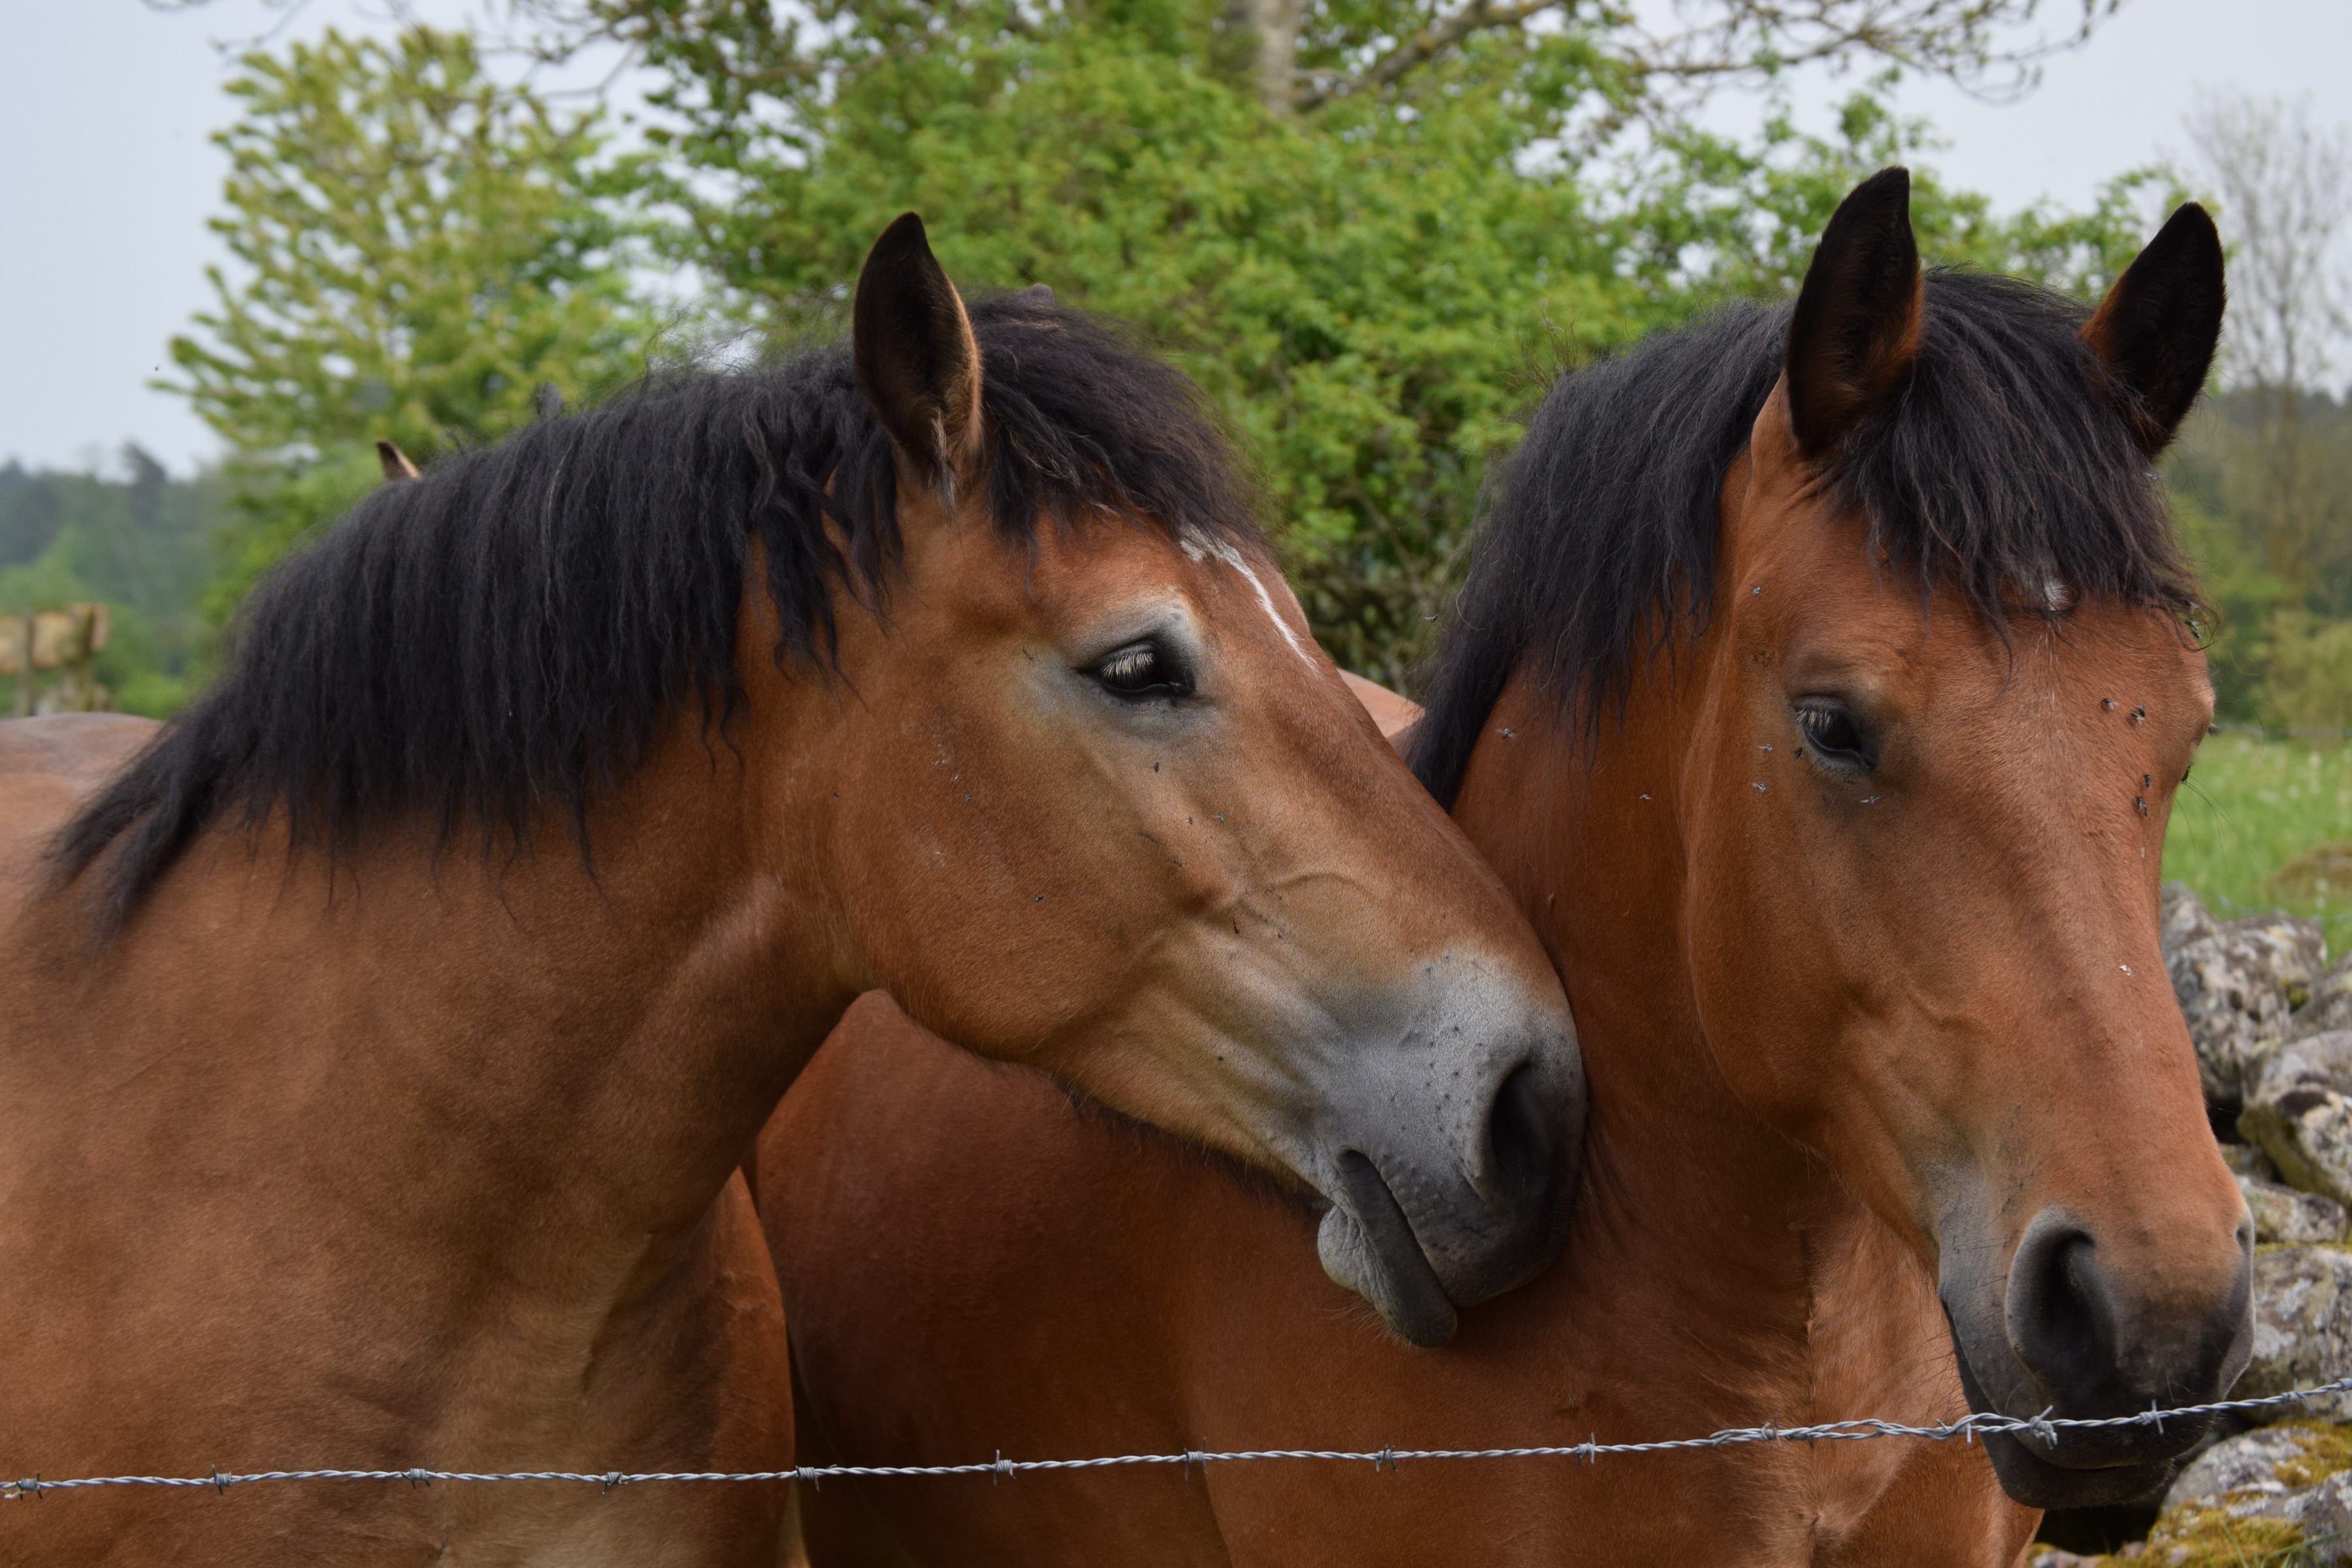
summer, pasture, horse, mammal, stallion, mane, together, fauna, horses, friends, animals, vertebrate, mare, hage, horse like mammal, mustang horse